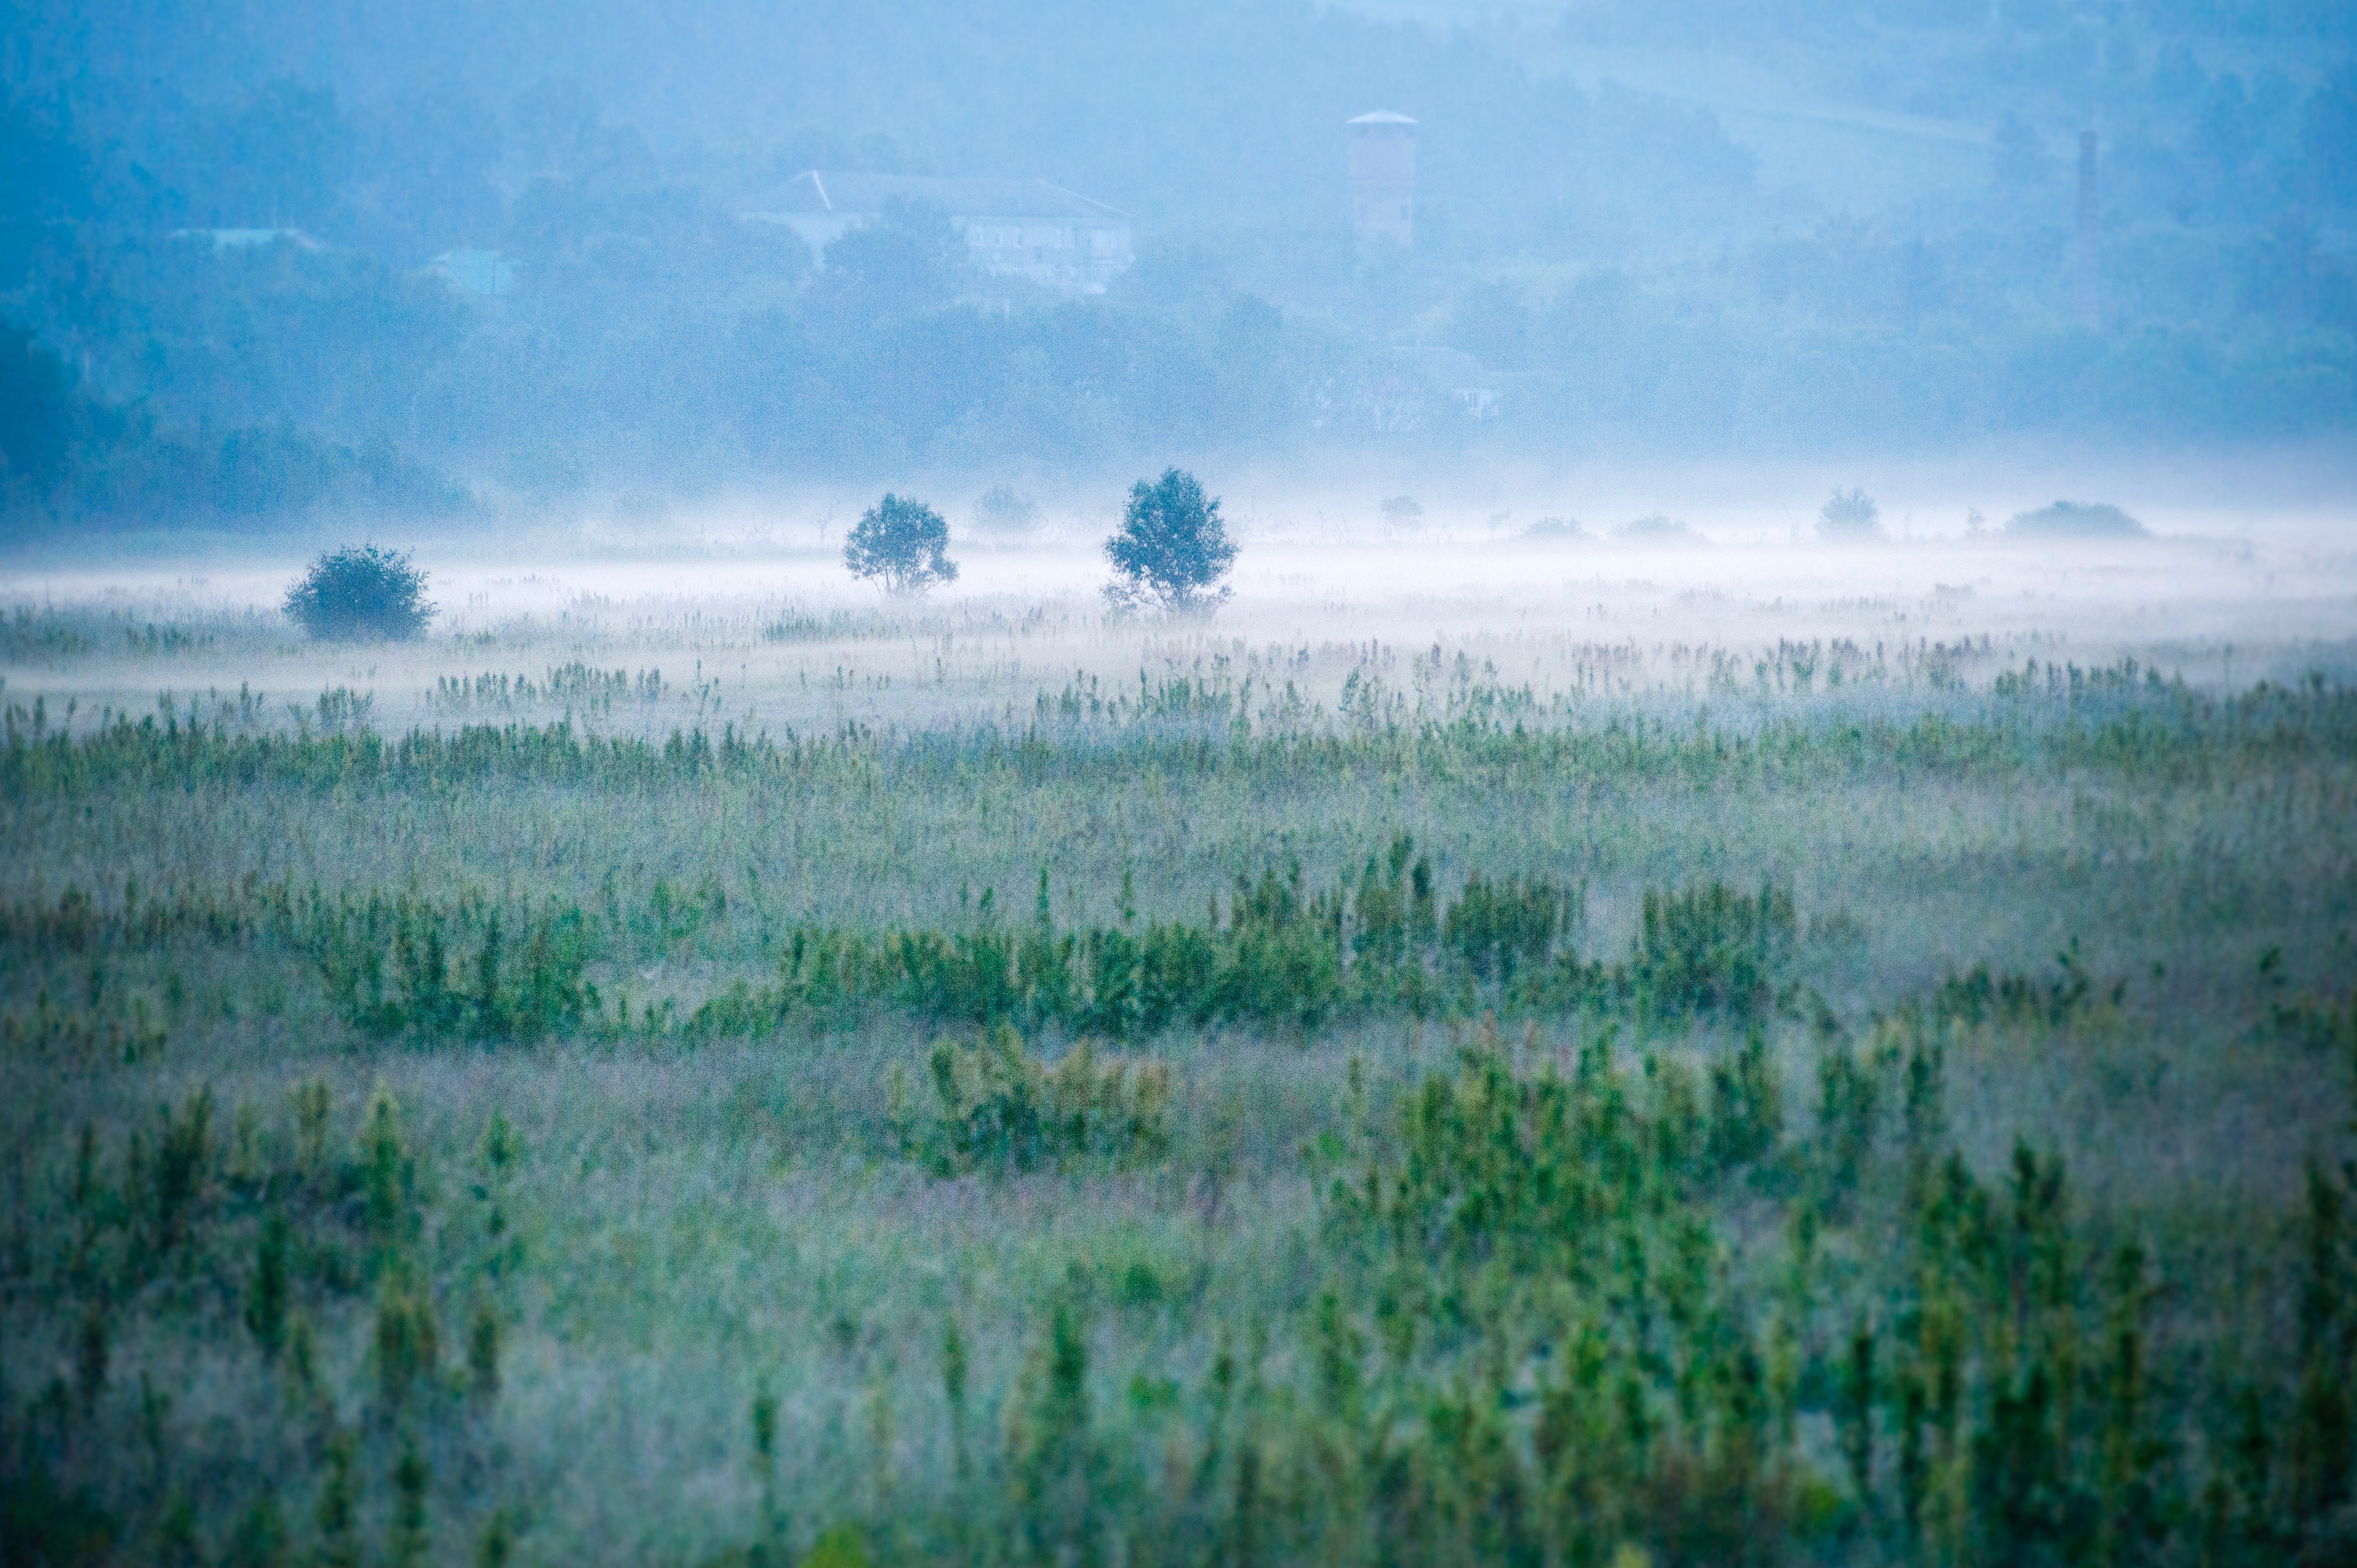
natural landscape, nature, atmospheric phenomenon, sky, green, grassland, natural environment, morning, tree, atmosphere, mist, fog, grass, meadow, prairie, plain, landscape, rural area, cloud, plant, field, steppe, savanna, forest, haze